400th anniversary of Quebec City

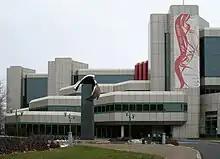
Large banner on the SAAQ building in Quebec City

The Société du 400e anniversaire de Québec (SAAQ) was a non-profit organization responsible for planning the festivities and events during the 400th anniversary of the founding of Quebec City. Their mission included organizing and promoting events and activities, working with other groups and encouraging contributions to and raising funds for the project. Preparations for the celebration began in 2000, when the organization was formed. Locals from Quebec City and regional organizations were invited to a town hall in 2001 to welcome proposals for the celebrations. Between its creation and the end of January 2008, 11 directors left or were dismissed from the organization. On January 2, 2008, Daniel Gélinas, the head of the Quebec City Summer Festival, became the president and chief executive officer of the Société du 400e. After his appointment, many officials were dismissed as part of an organizational restructuring.